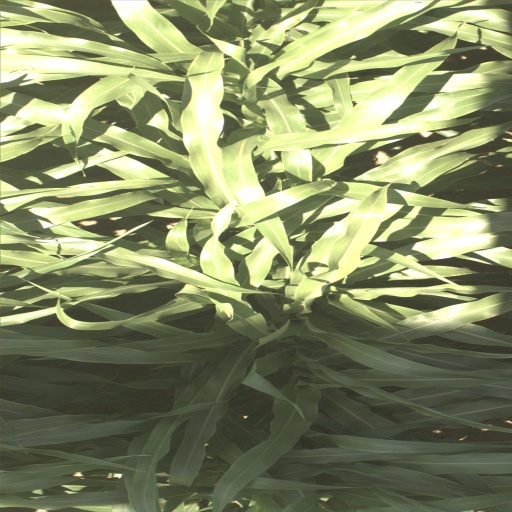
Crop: sorghum